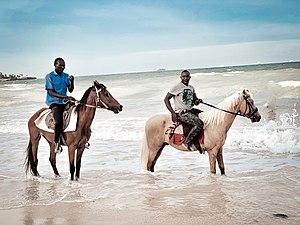
Le cheval en Tanzanie, introduit au milieu du XIXᵉ siècle, y reste rare. La Tanzanie héberge en 2018 environ 15 000 chevaux, majoritairement détenus pour des pratiques de loisir par des familles fortunées.